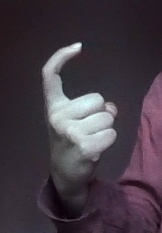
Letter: ra